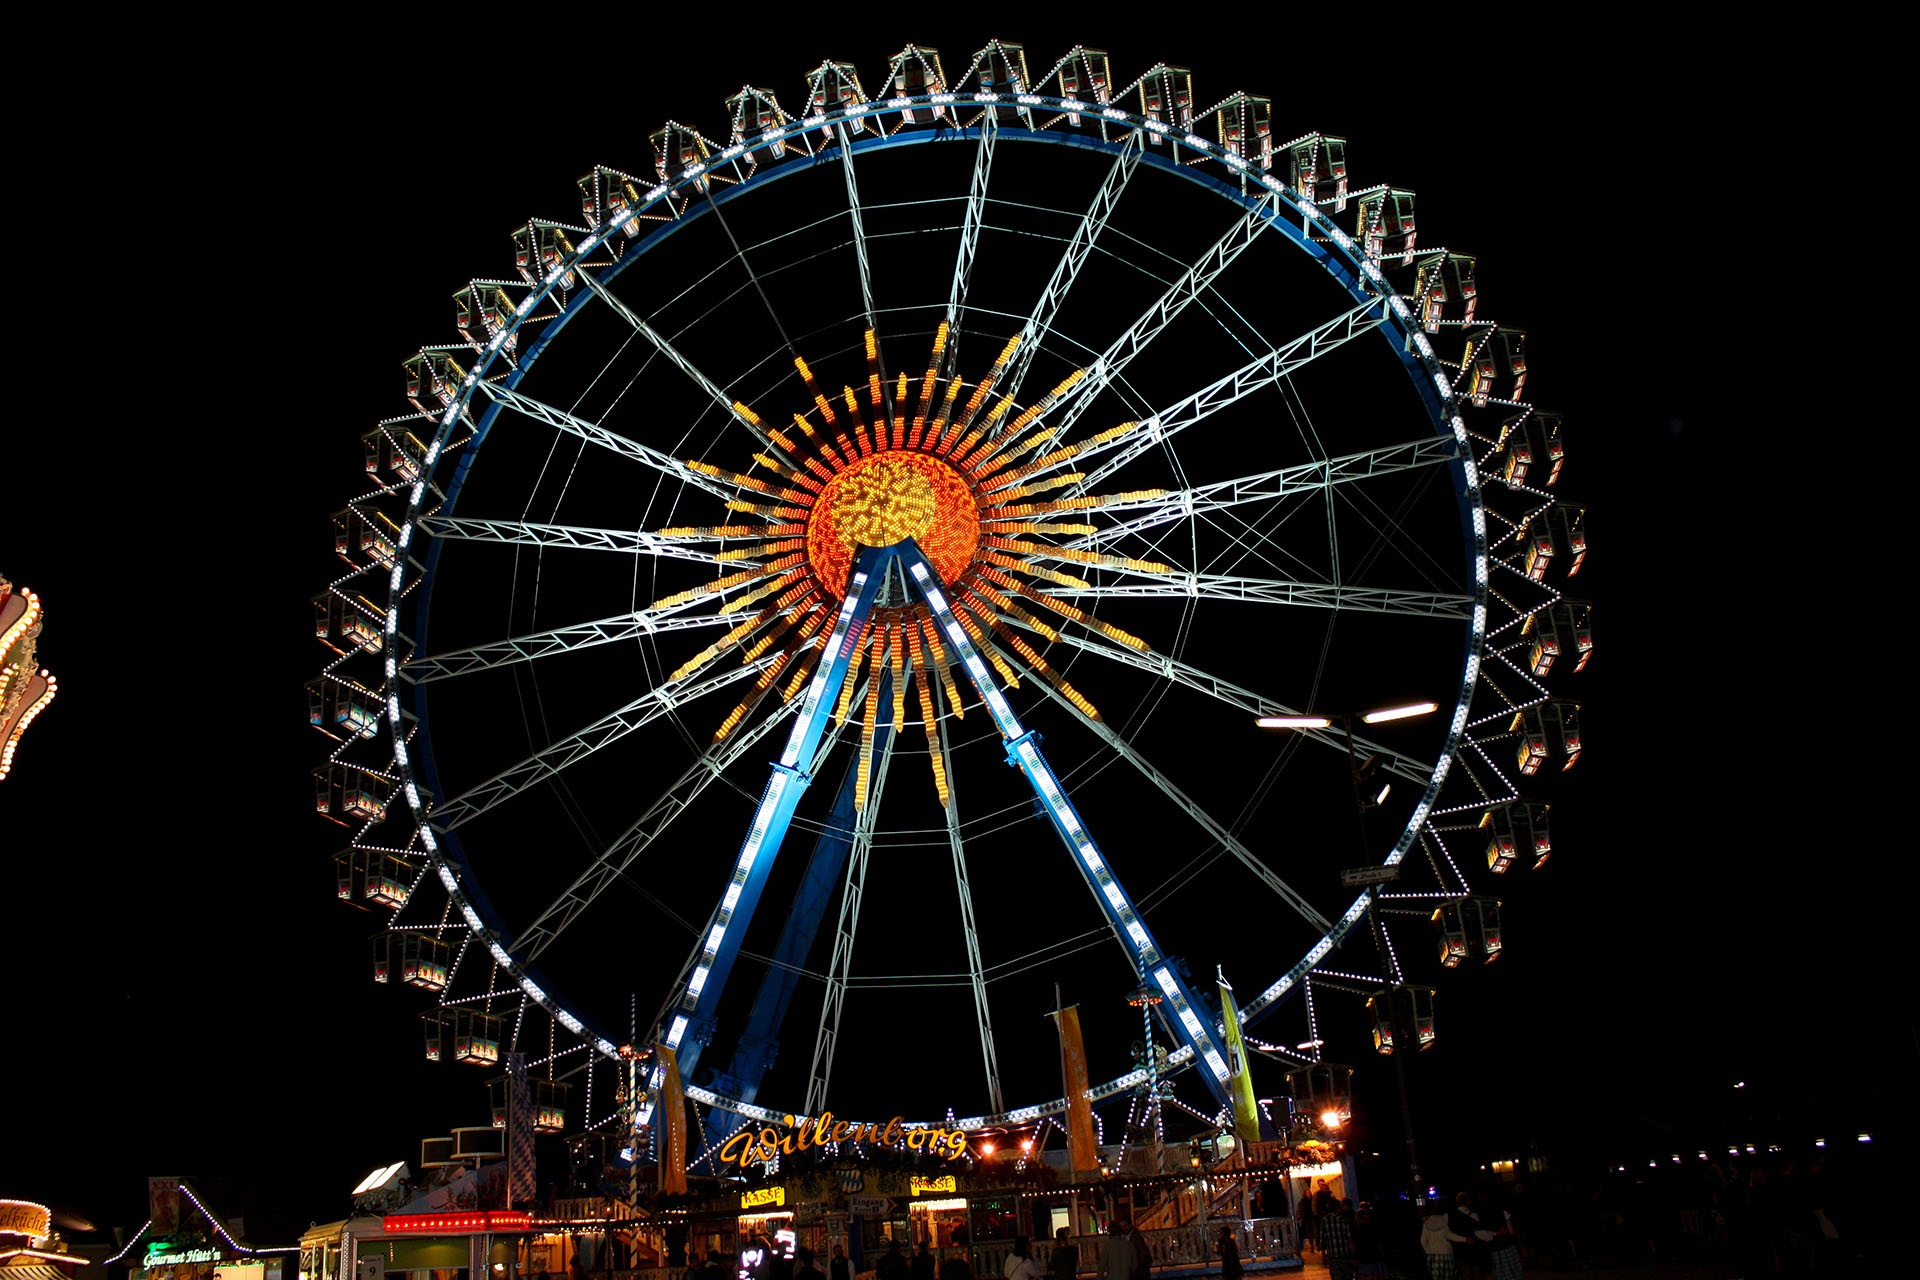
recreation, ferris wheel, amusement park, park, ride, symmetry, tourist attraction, fair, munich, oktoberfest, outdoor recreation